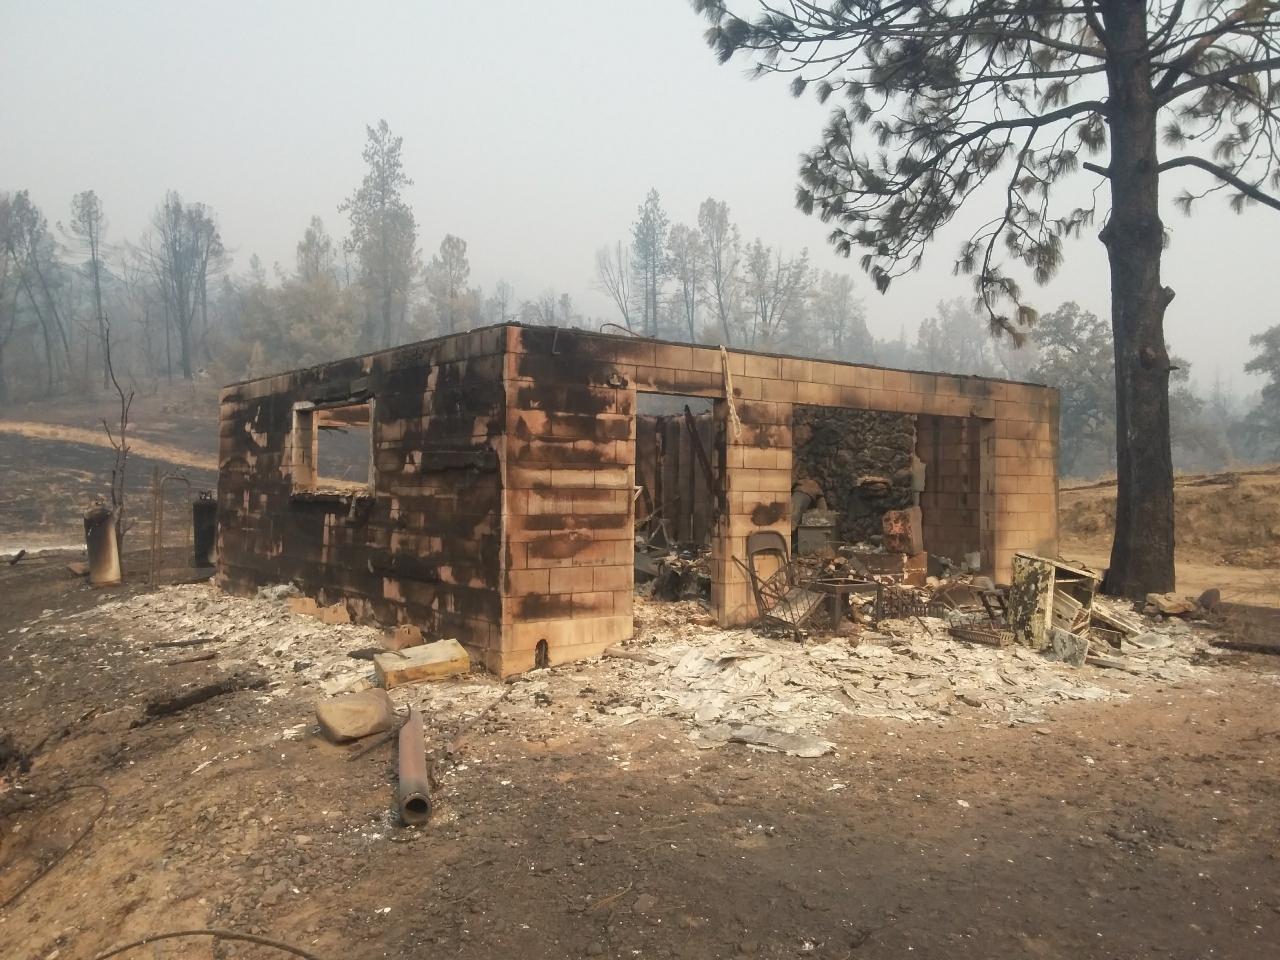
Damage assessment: destroyed